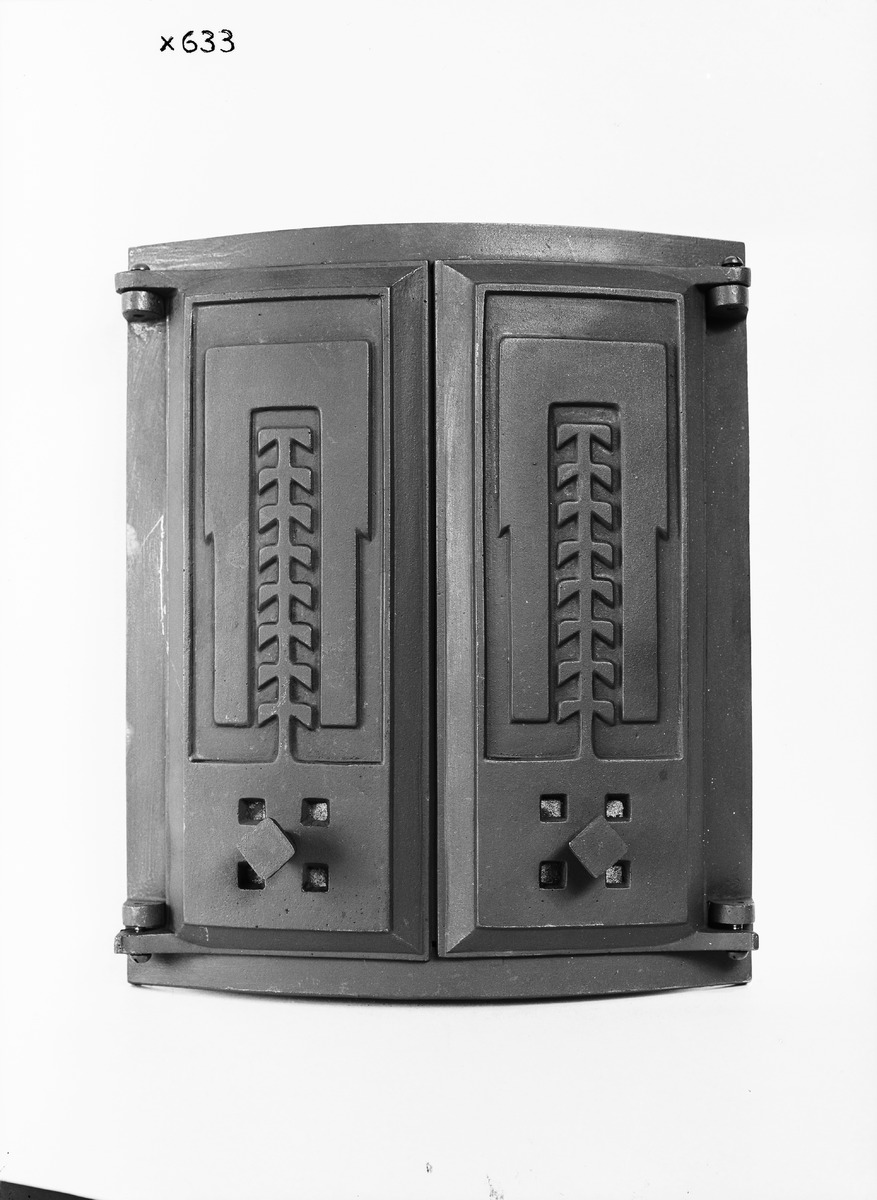
Uuninluukut
Oven hatches
sisällön kuvaus: Oulun valimon valmistamat uuninluukut 15.2.1936. content description: Oven hatches manufactured by Oulu foundry. Photographed on February 15, 1936.
Vuosi: 1936
Paikka: Suomi, Oulu, Suomi, Pohjois-Pohjanmaa, Oulu
Aiheet: Oulun valimo; uuninluukku; tuotteet; valimot; valimoteollisuus; oven hatch; foundry; products